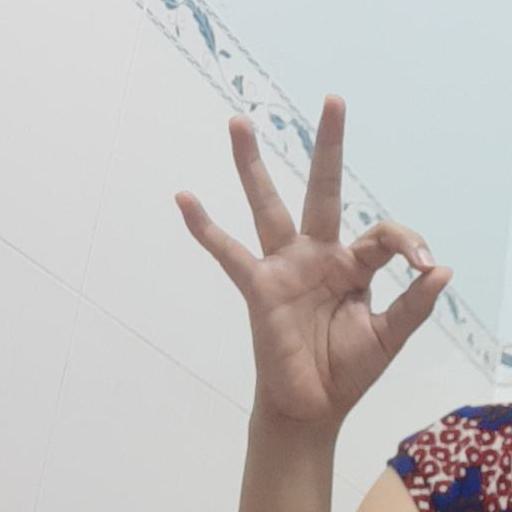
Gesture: ok